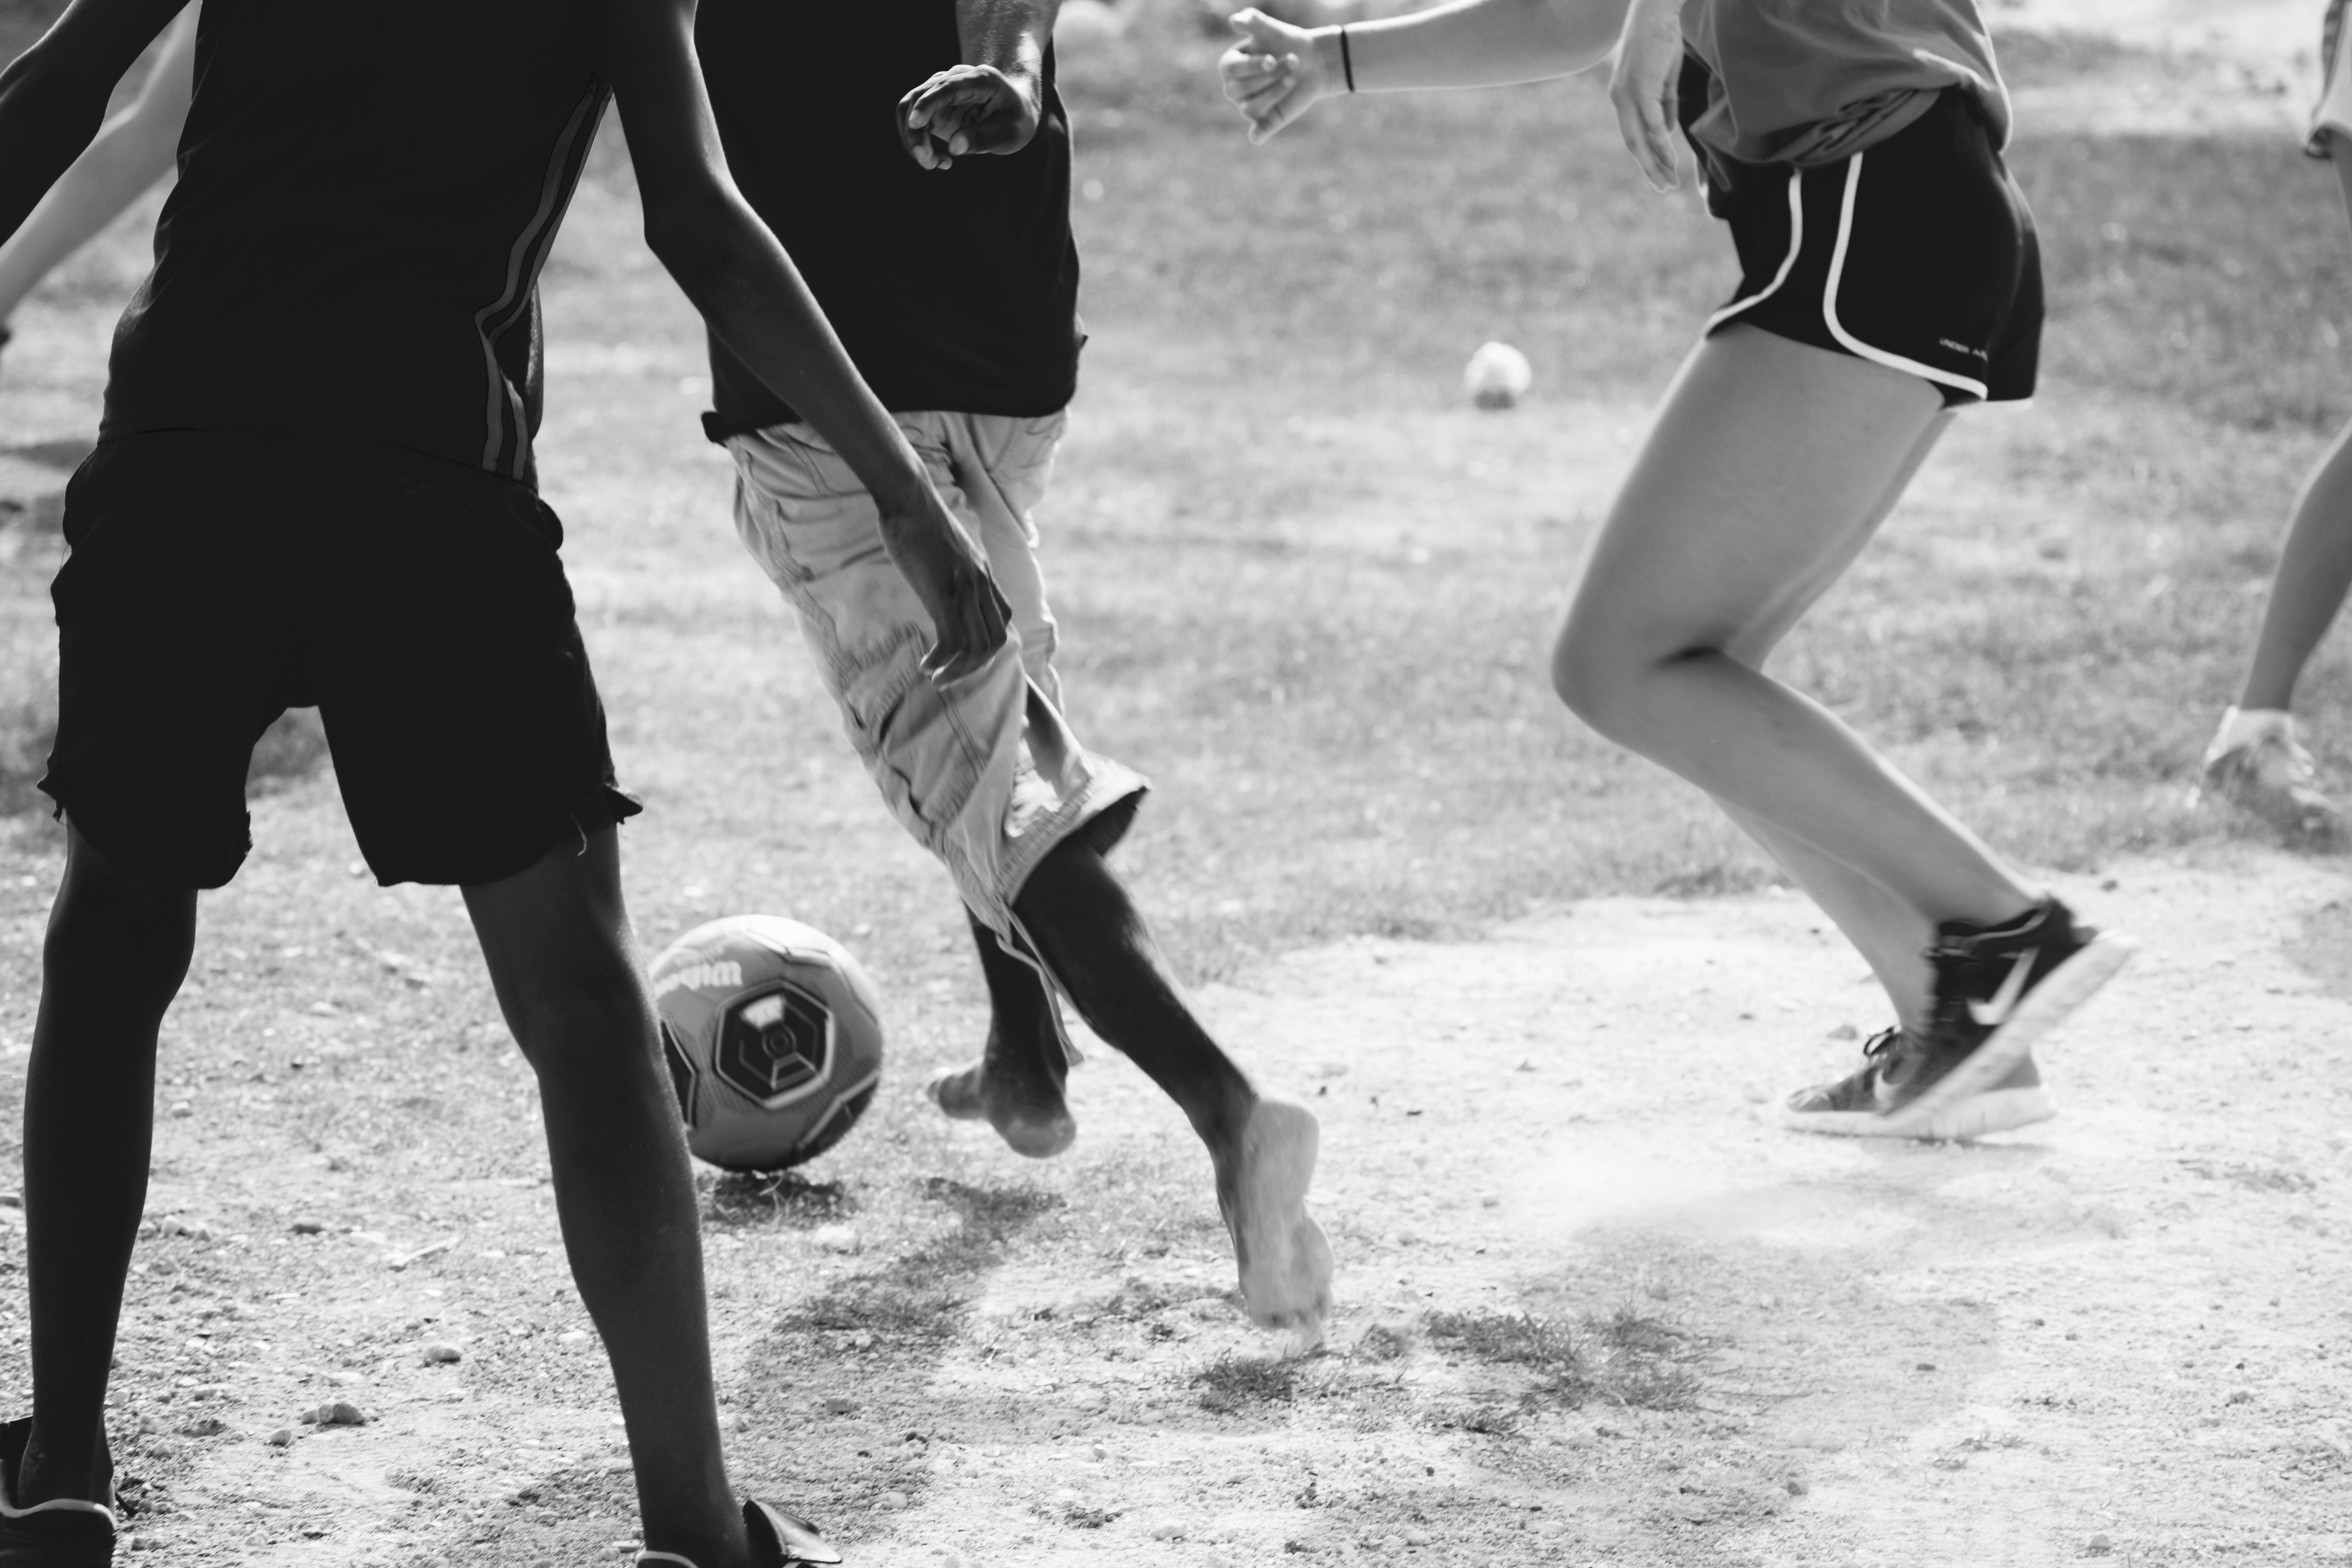
shoe, black and white, leg, black, monochrome, sports, footwear, monochrome photography